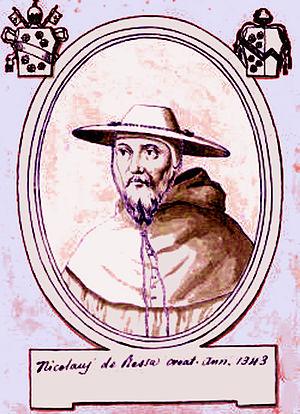
Cardinal Nicolas de Besse
Nicolas de Besse, neveu de Clément VI, cousin du cardinal Pierre Roger de Beaufort, futur Grégoire XI, évêque de Limoges, cardinal-diacre de Sainte-Marie à Via Lata, dit le cardinal de Limoges.